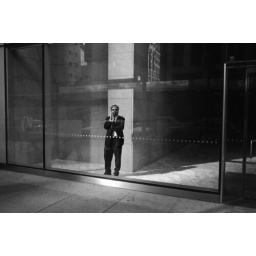
Living in a glass house